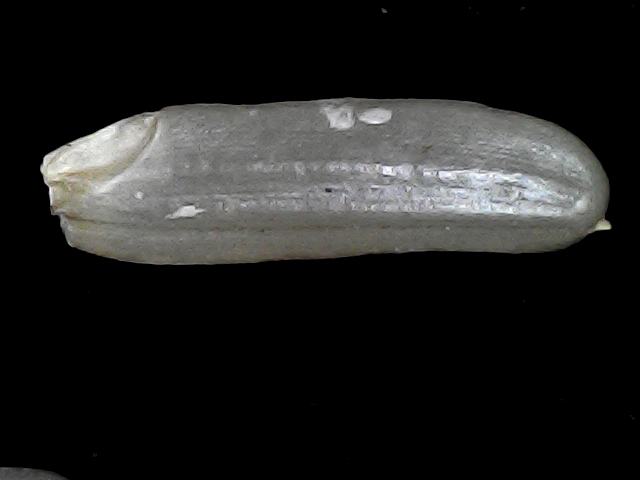
Rice variety: BRRI102